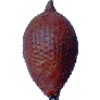
Label: Salak 1